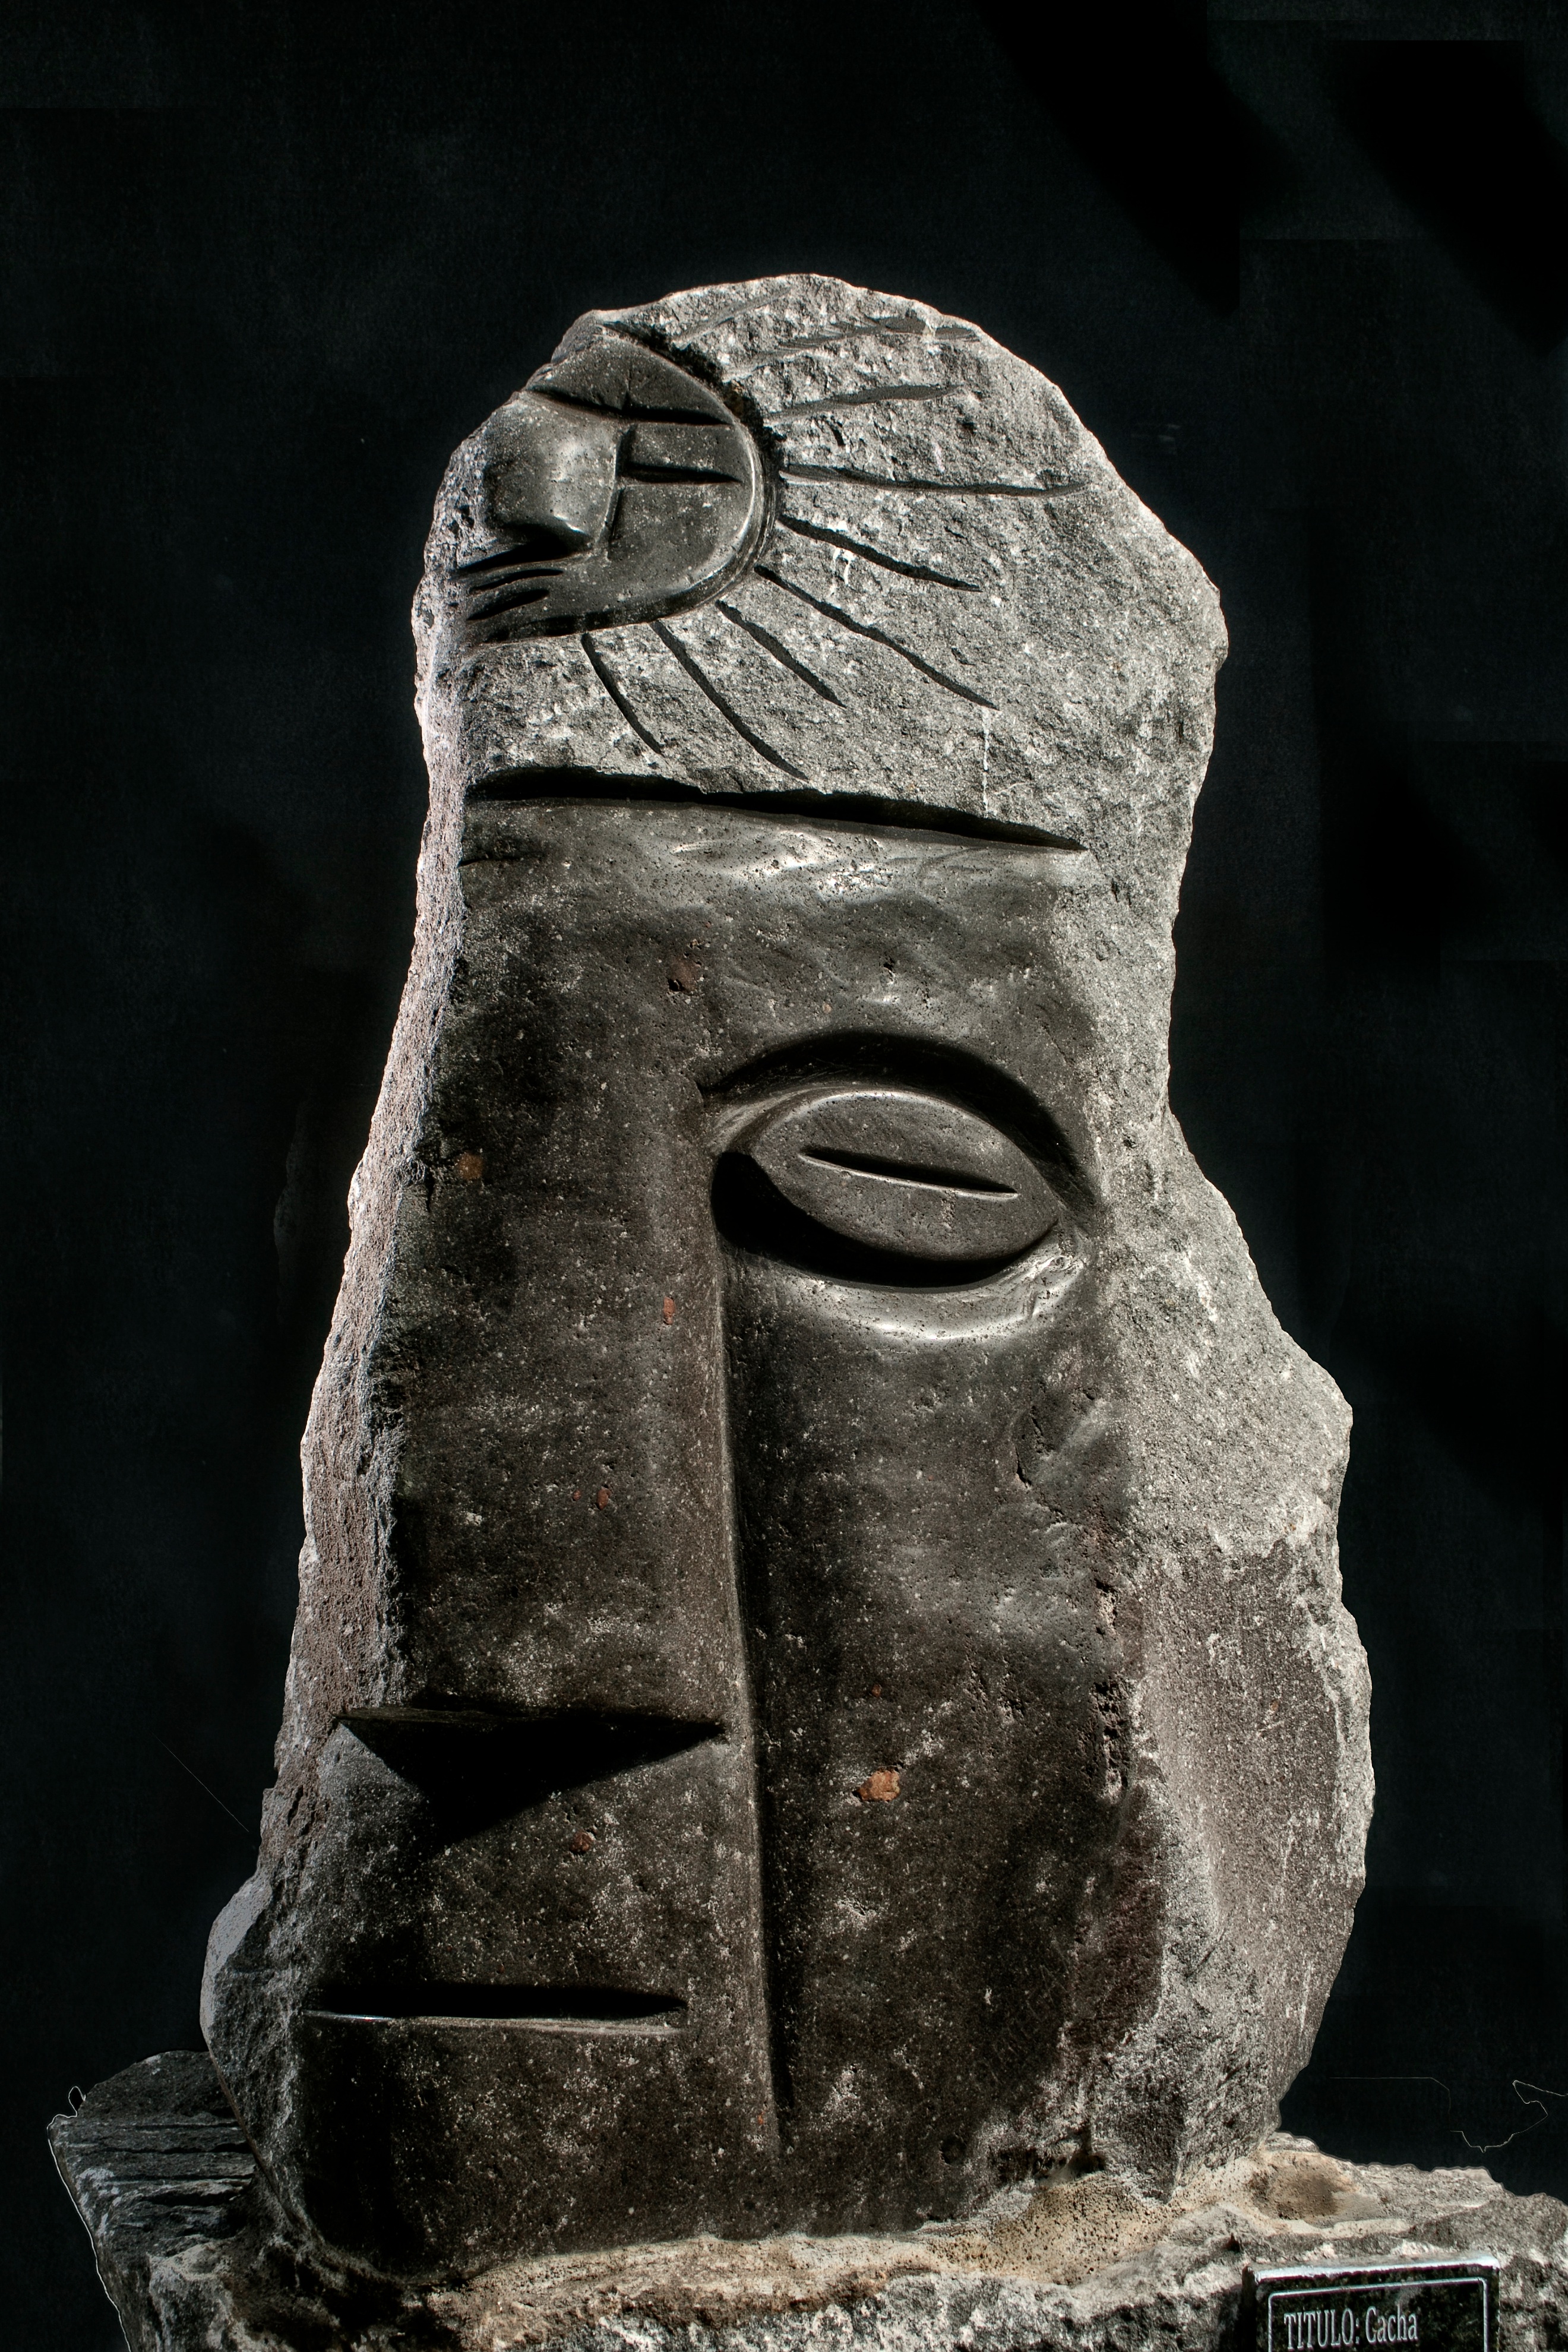
rock, monument, statue, monochrome, sculpture, art, temple, carving, stone carving, ancient history